Johan Neerman

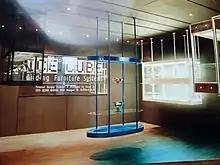
Johan Neerman, Ice-cube,1994

In 1994 he designed a new display case concept "Ice Cube Gliding Furniture System". It's involves attachment to a ceiling of rails or fixed anchoring points. The rails are drawn steel profiles and are made in Austria. Electricity, sound systems (emergency) lighting systems an alarm systems are built into the ceilings. The suspended display cases can be moved manually or by remote control. The light source itself is invisible and the system allows an object to be lit without its throwing a shadow. Ice Cube won the "1998 Provincial Prize for Artistic Craft and Industrial Design" for the province of West Flanders. The system is being applied in the Musical Instrument Museum in Brussels.